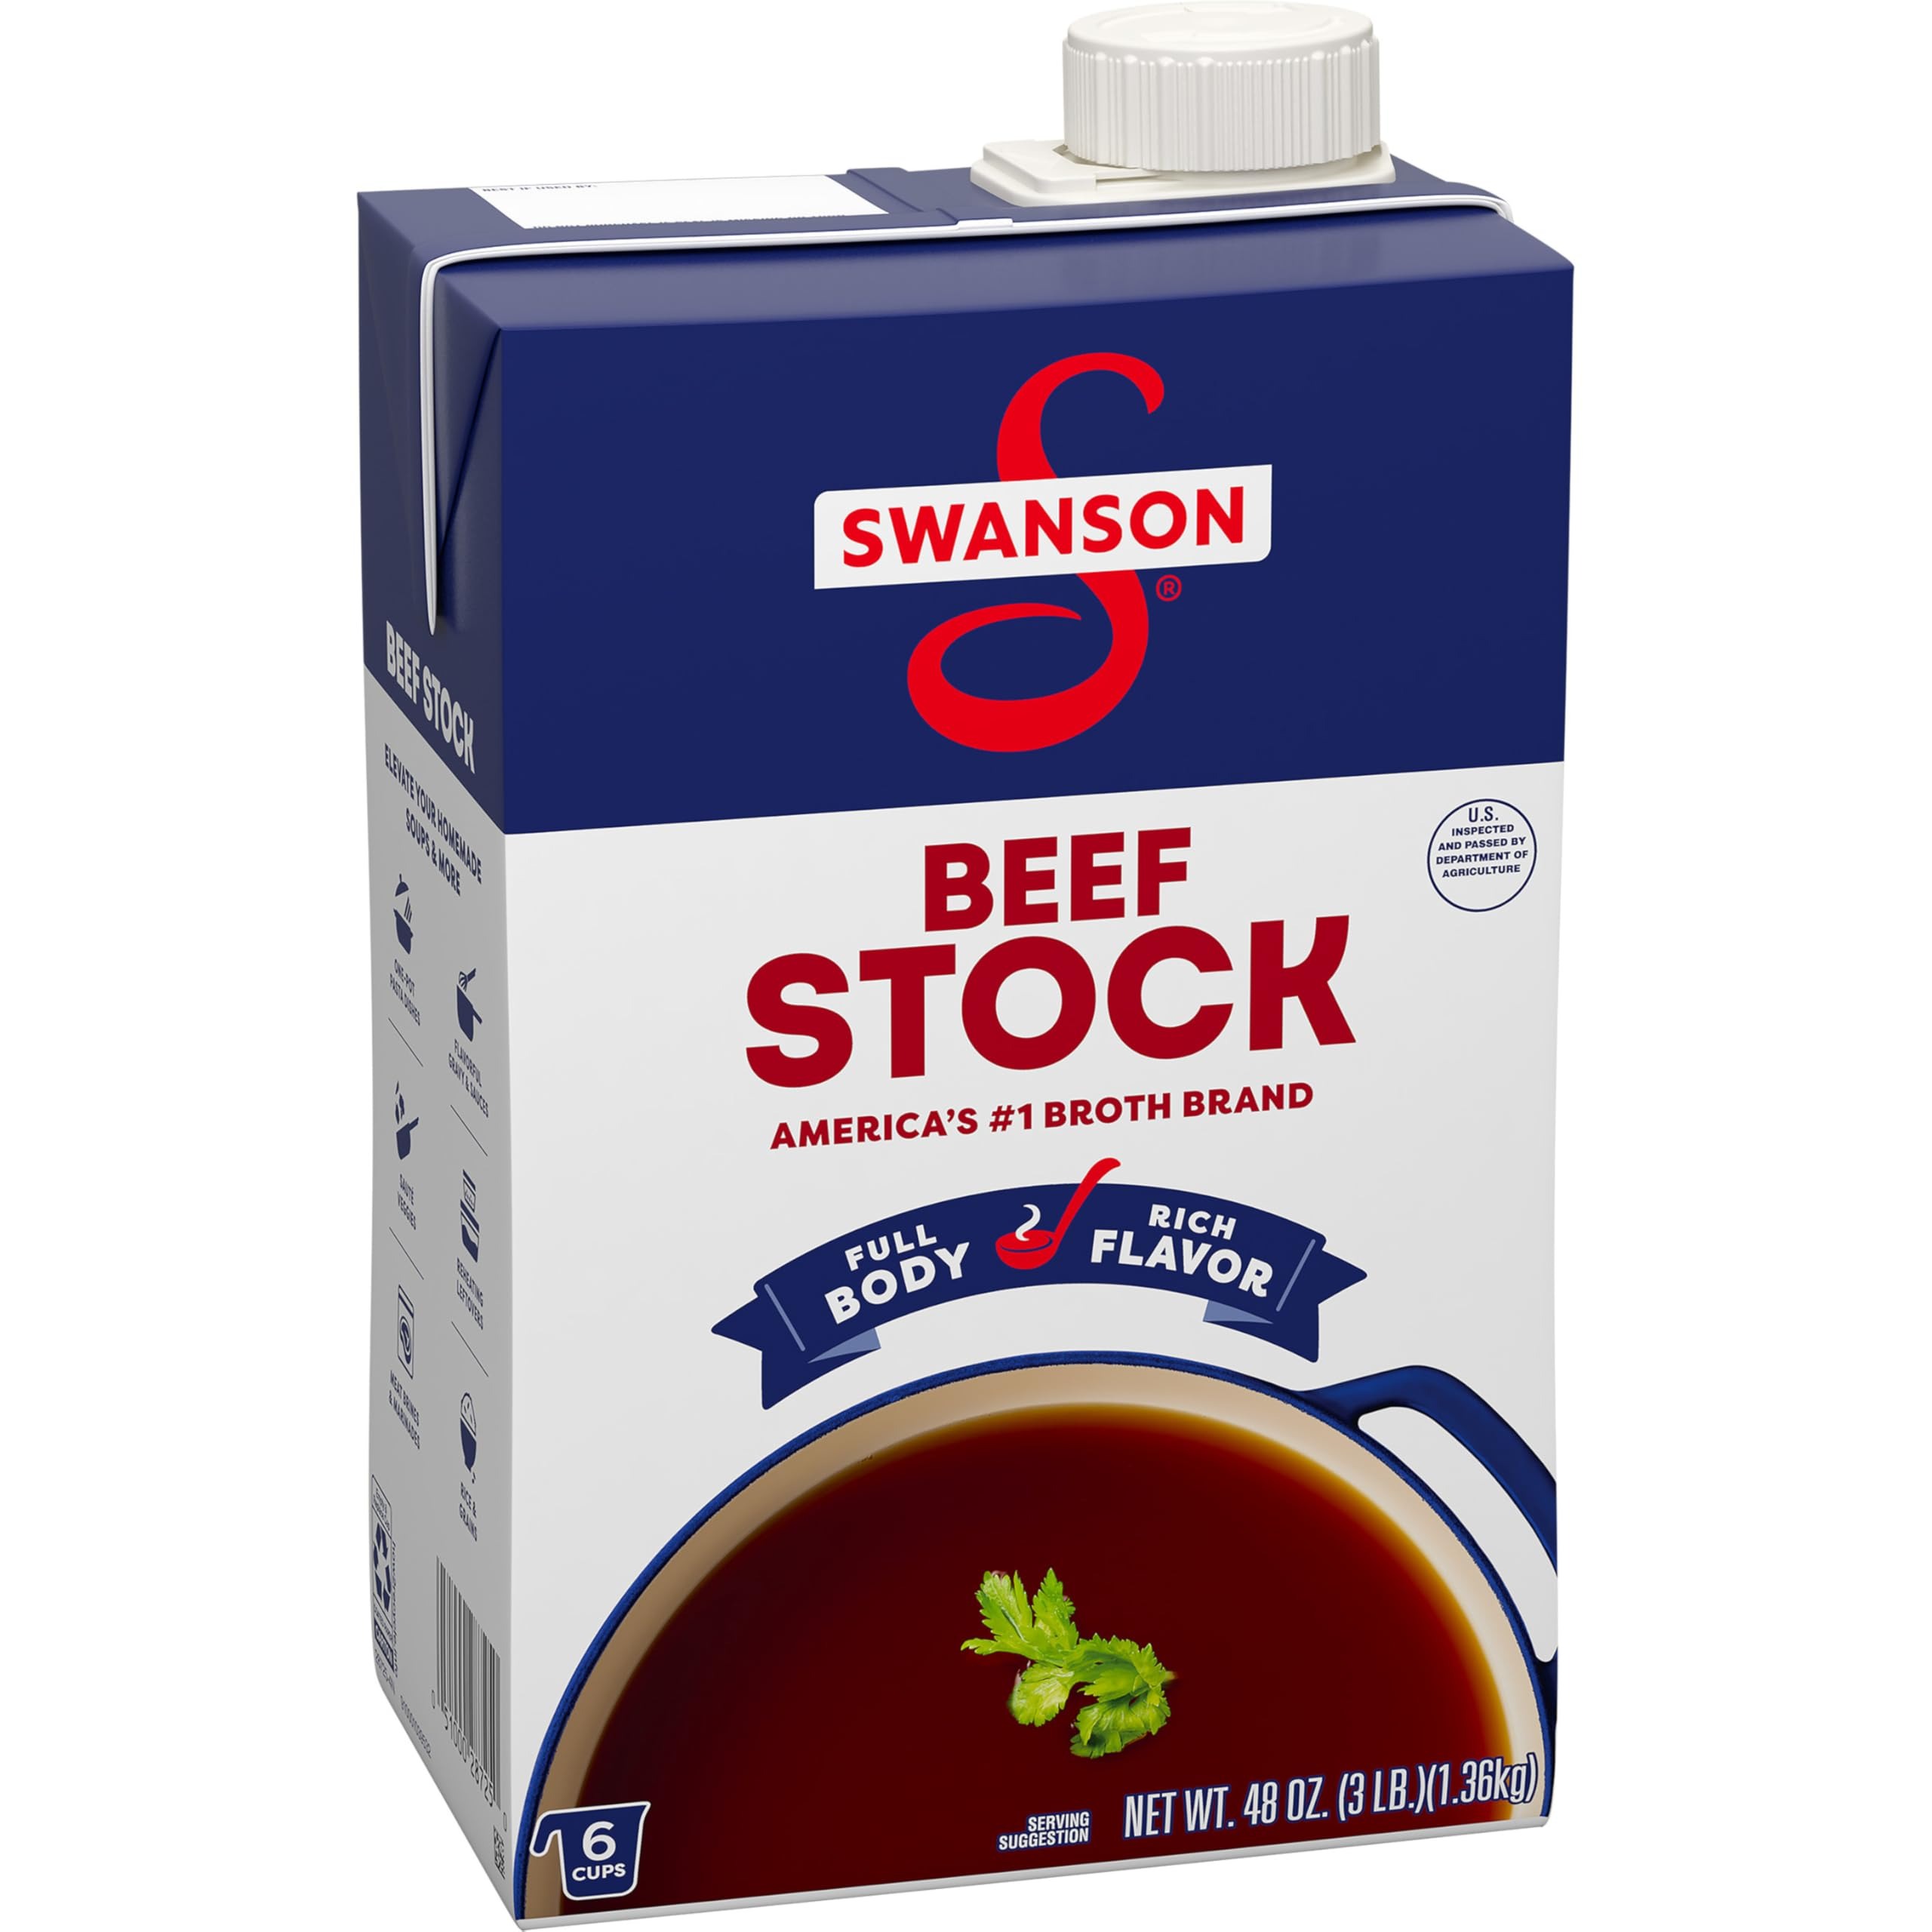
Item Name: Swanson 100% Natural Beef Stock, 48 oz Carton
Bullet Point 1: One (1) 48 oz recyclable carton of Swanson Beef Stock
Bullet Point 2: Perfectly balanced flavors of real roasted beef, farm-grown vegetables, and simple seasonings
Bullet Point 3: Gluten free beef stock is 100% natural* with no artificial flavors or colors and no preservatives *No artificial ingredients and only minimally processed
Bullet Point 4: Use it to add flavor and moisture to entrees and side dishes, as a foundation for sauce or gravy, or to deglaze the pan after browning meat
Bullet Point 5: A must-have for your holiday cooking; adds richer, elevated homemade flavor to beef-centered recipes such as pot roast, brisket and more
Bullet Point 6: Not just any stock. It’s Swanson.
Value: 48.0
Unit: Ounce

Price: 4.12